Great Flood of 1881

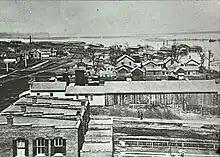
Omaha was flooded in April 1881.

Snowfall in the winter of 1880-1881 was unusually heavy, and March 1881 remained extraordinarily cold until its last week. Melting snow in the Dakotas, north of Nebraska, poured water into the Missouri River.